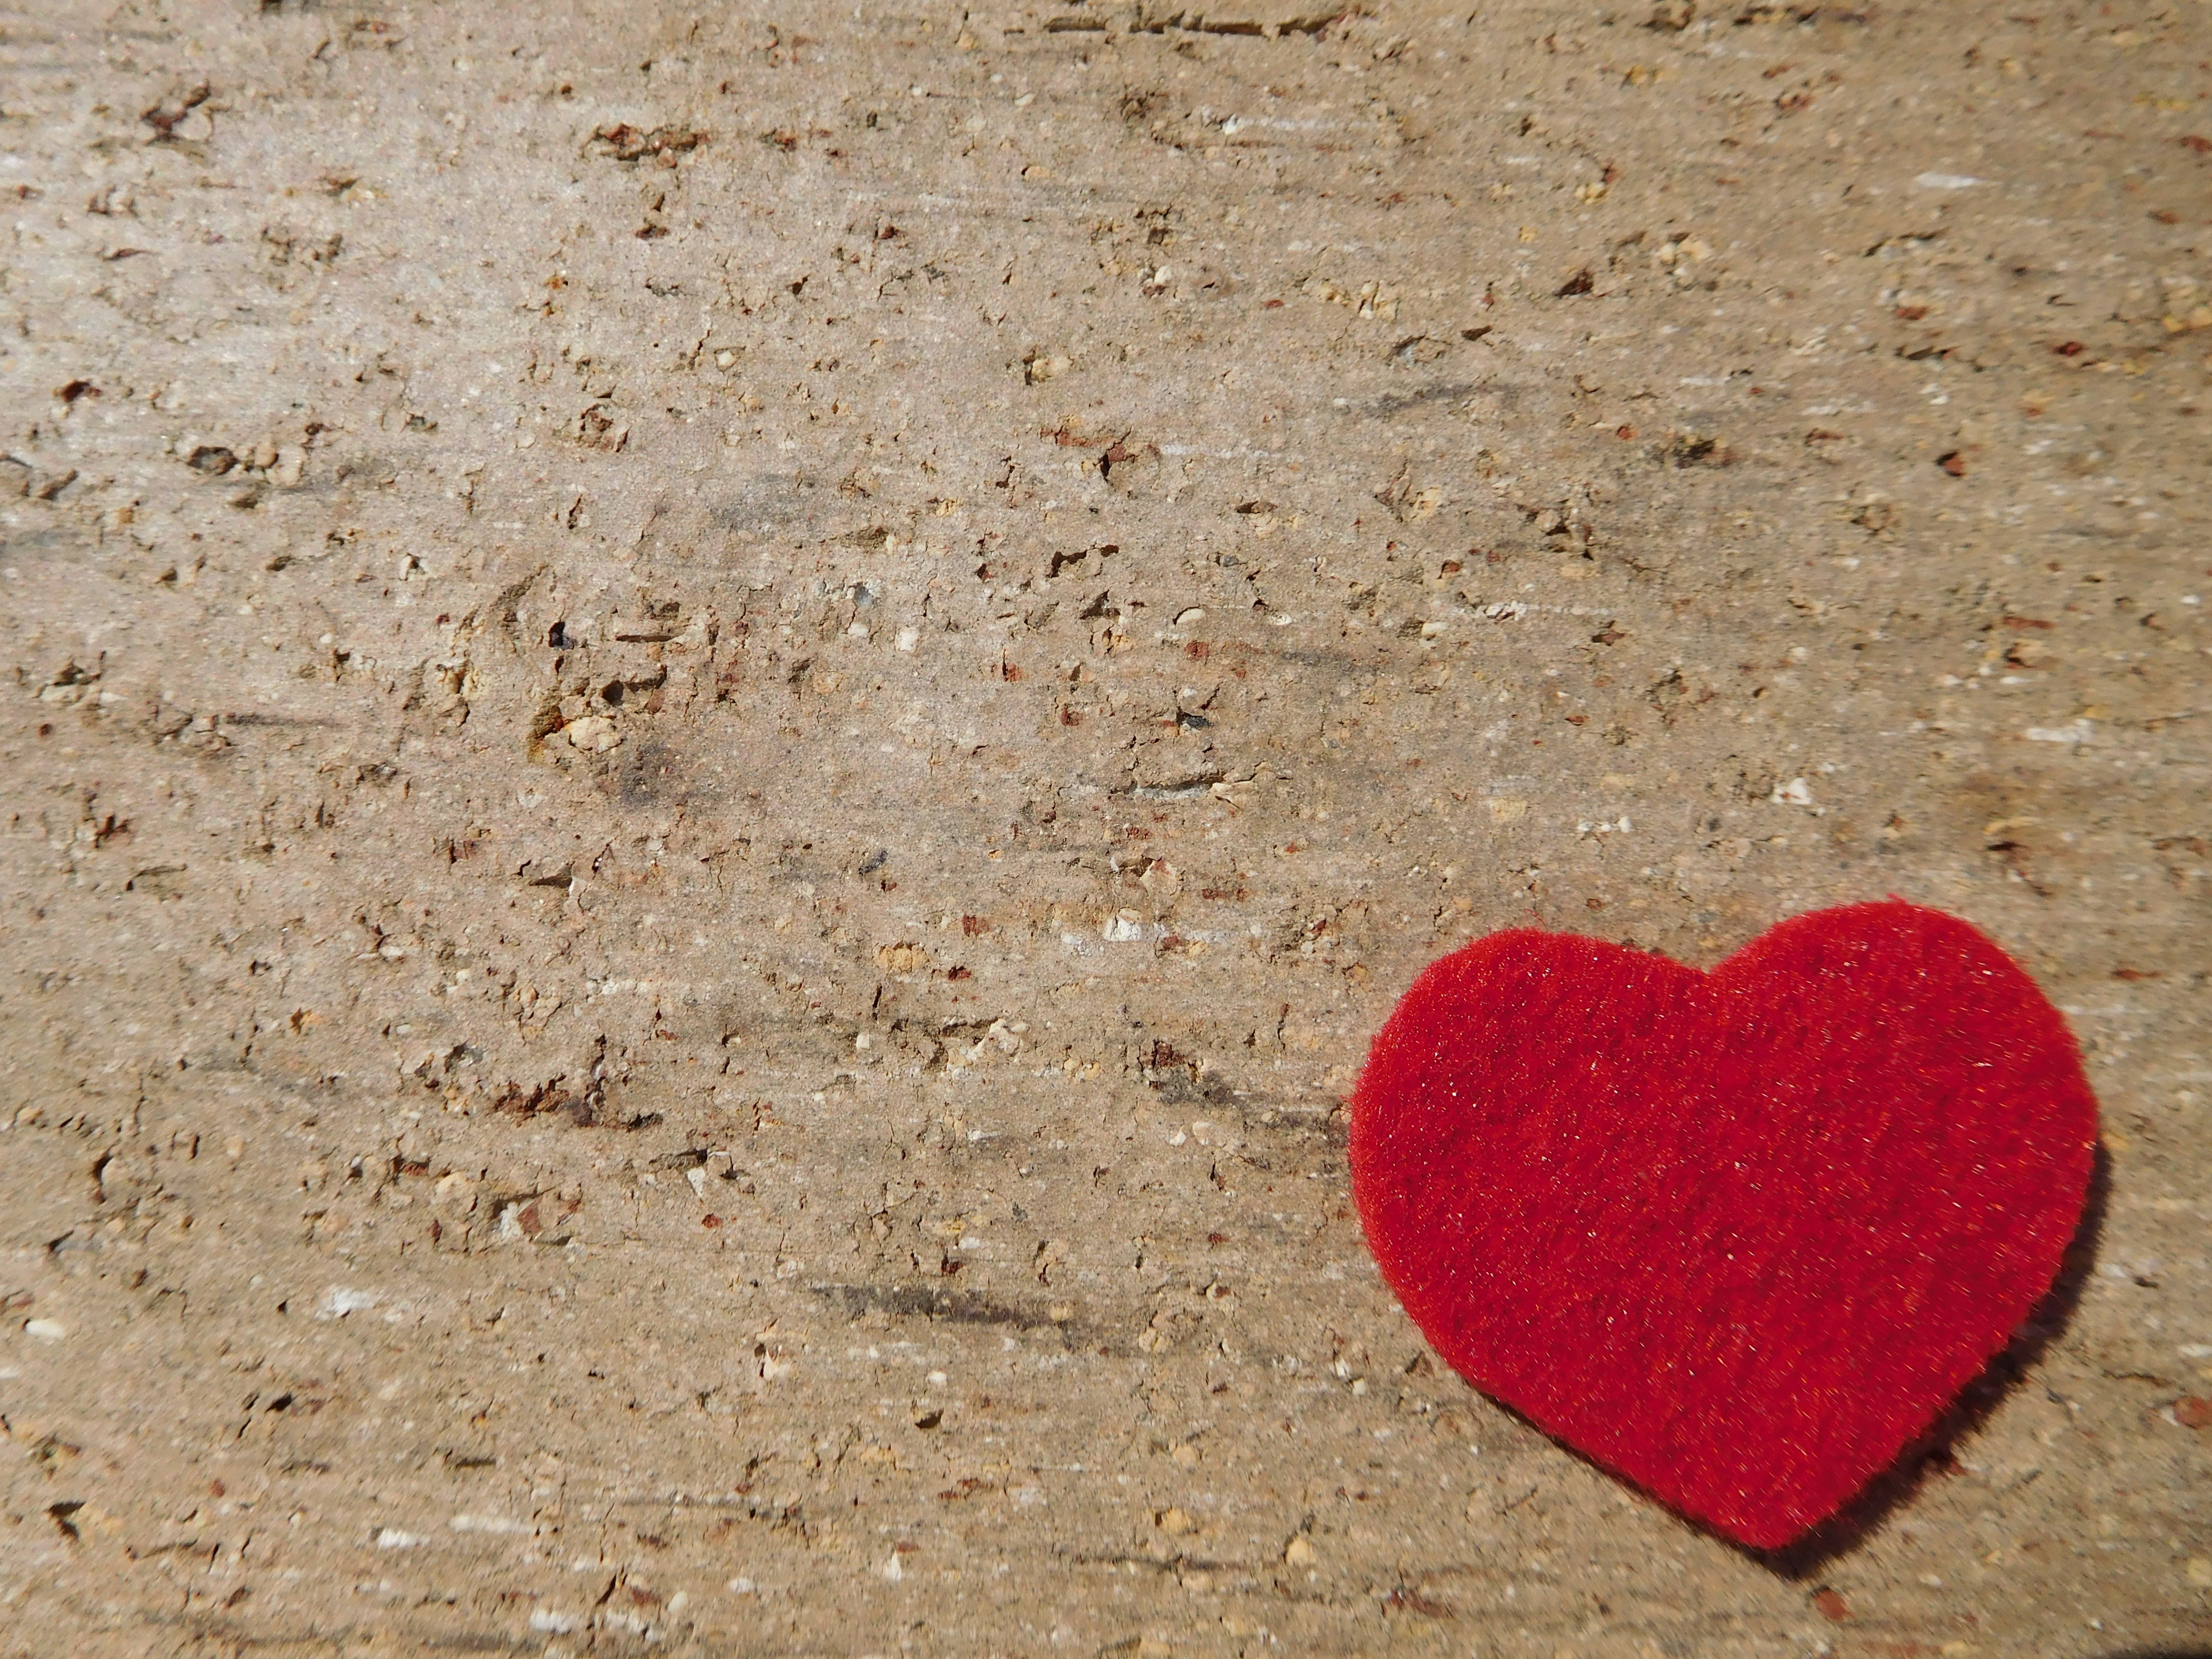
texture, leaf, floor, number, love, heart, red, symbol, soil, organ, shape, flooring, red heart